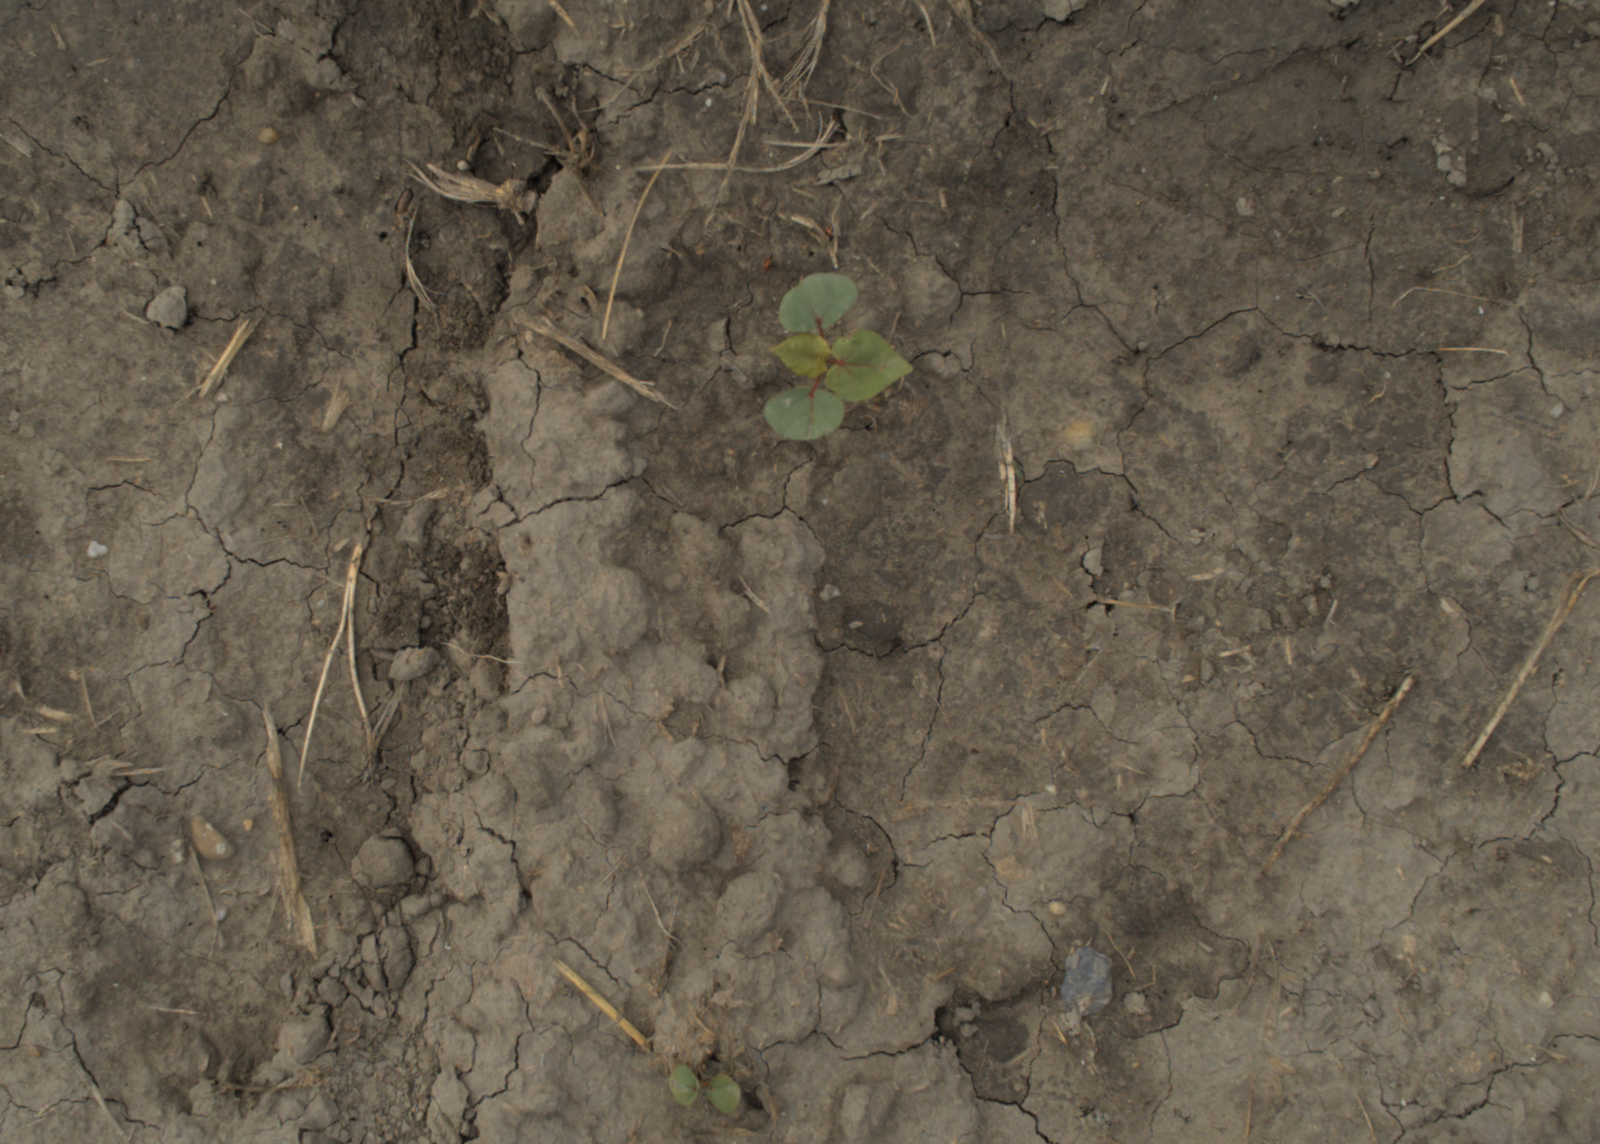
Capture date: 21.09.2021 11:00:31
Weather: mixed
Wind: light
Seeding date: 02.09.2021
Plant canopy height (mm): 962